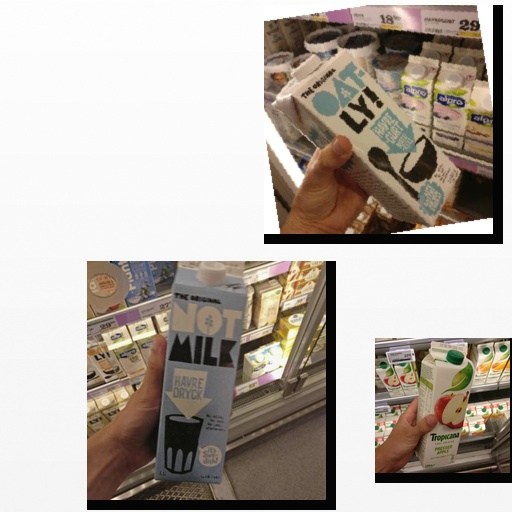
Food items: apple_juice, oat_yogurt, oat_milk